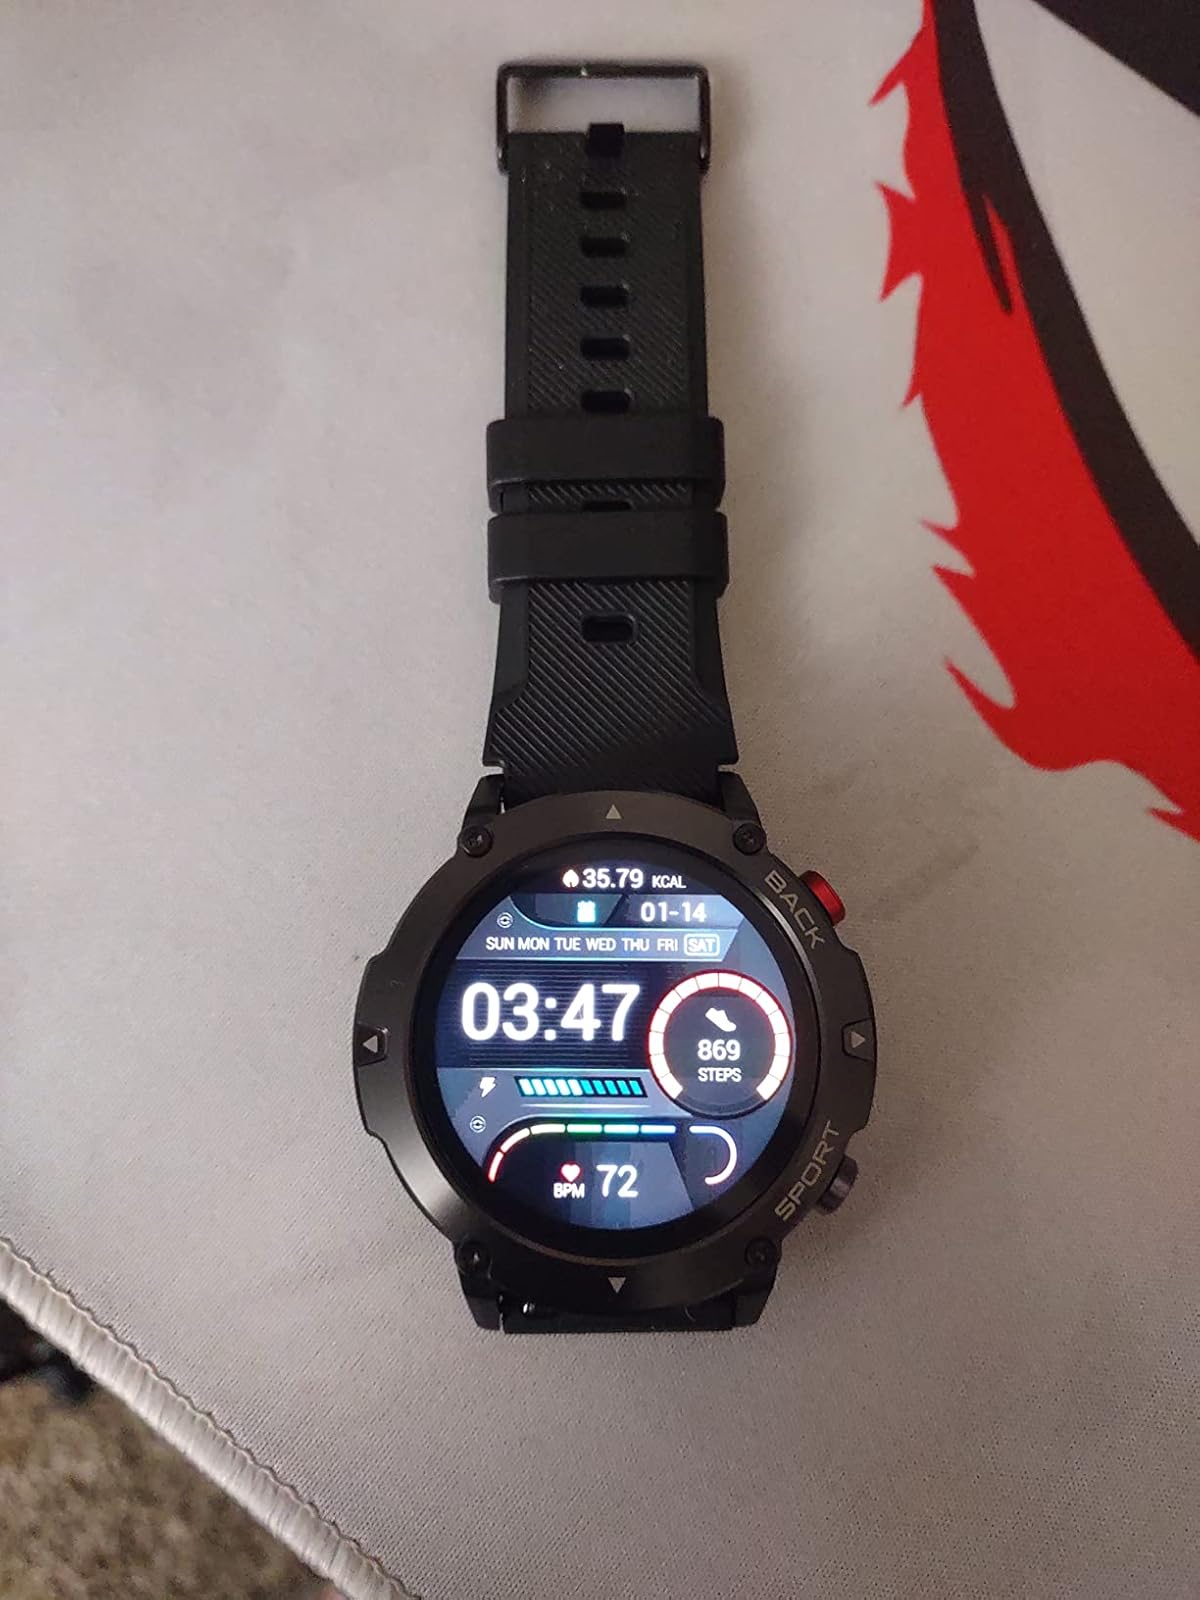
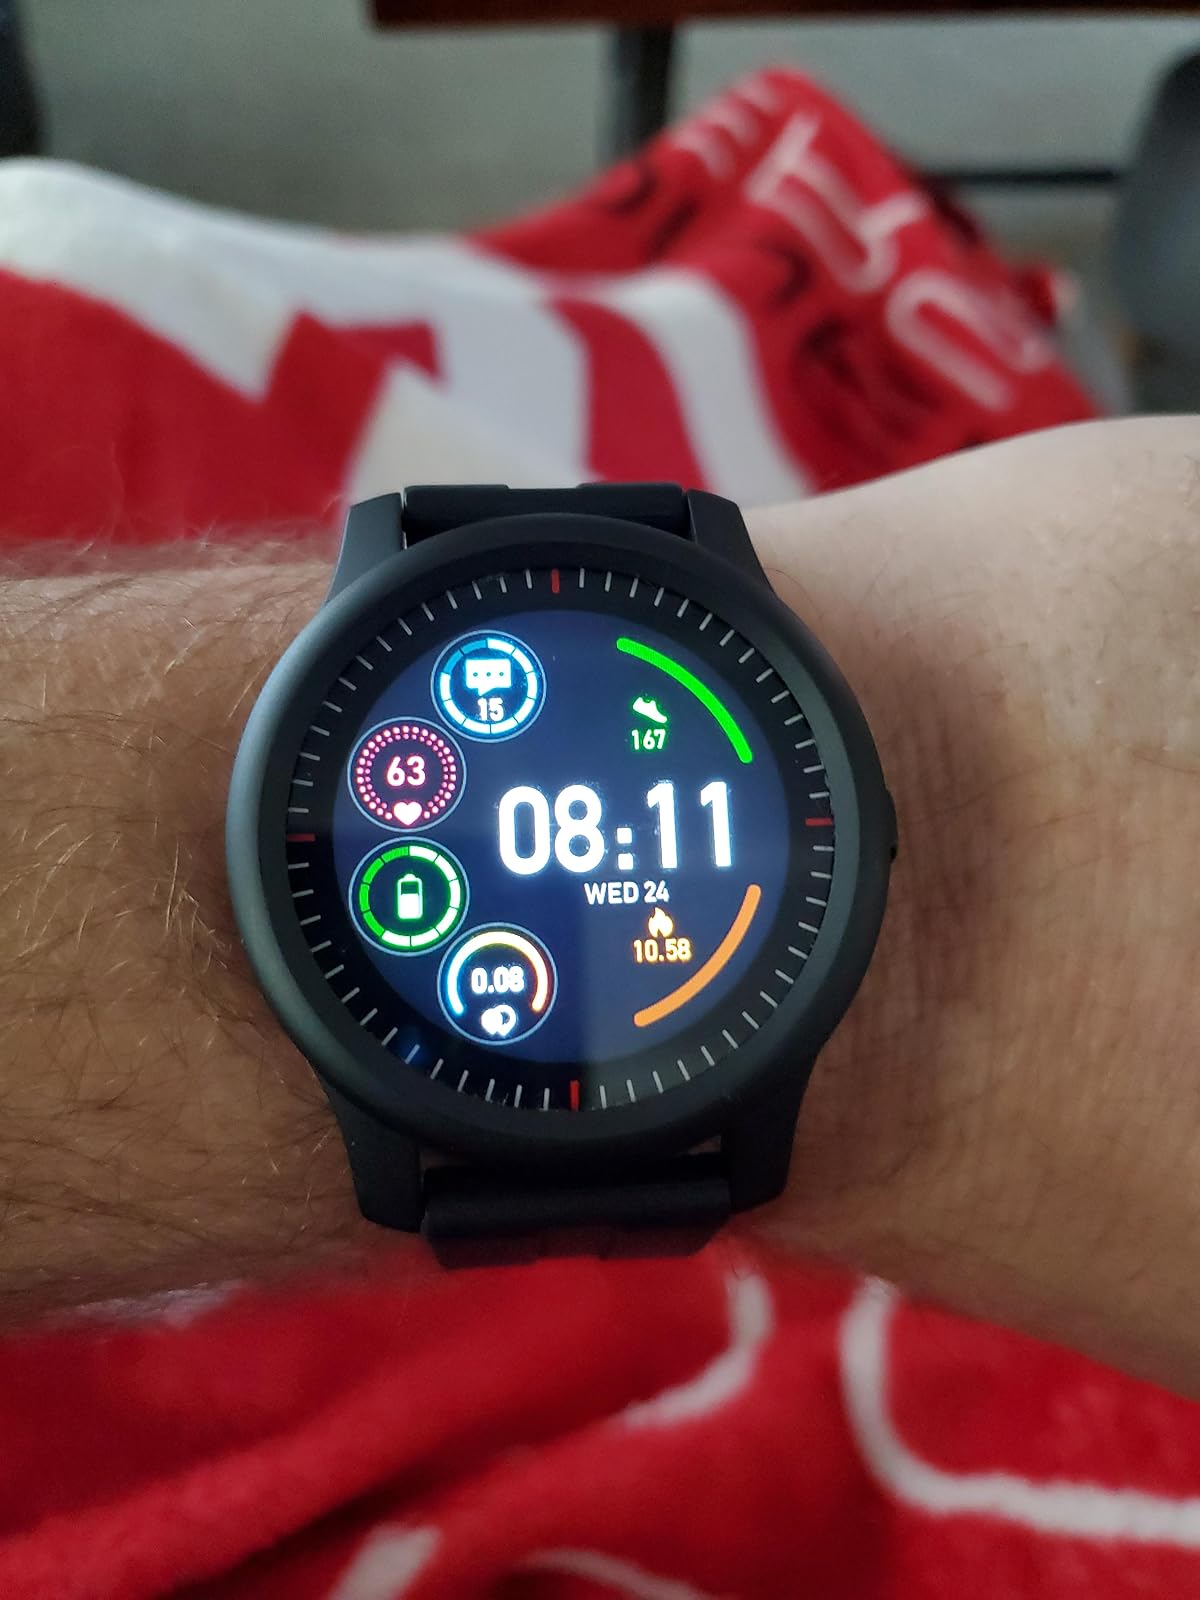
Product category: smartwatch
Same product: no